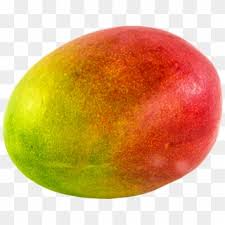
Label: Mango